Igor Luchenok

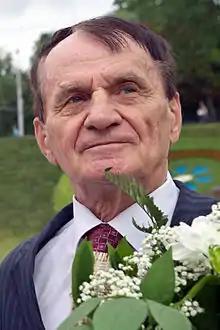
Luchenok in 2010

Igor Mikhailovich Luchenok (Belarusian: Iгар Міхайлавіч Лучанок, Ihar Michajlavič Lučanok, Russian: Игорь Михайлович Лученок; 6 August 1938 — 12 November 2018) was a Belarusian composer, People's Artist of the Byelorussian SSR (and People's Artist of the USSR), and chairman of the Belarusian Union of Composers.